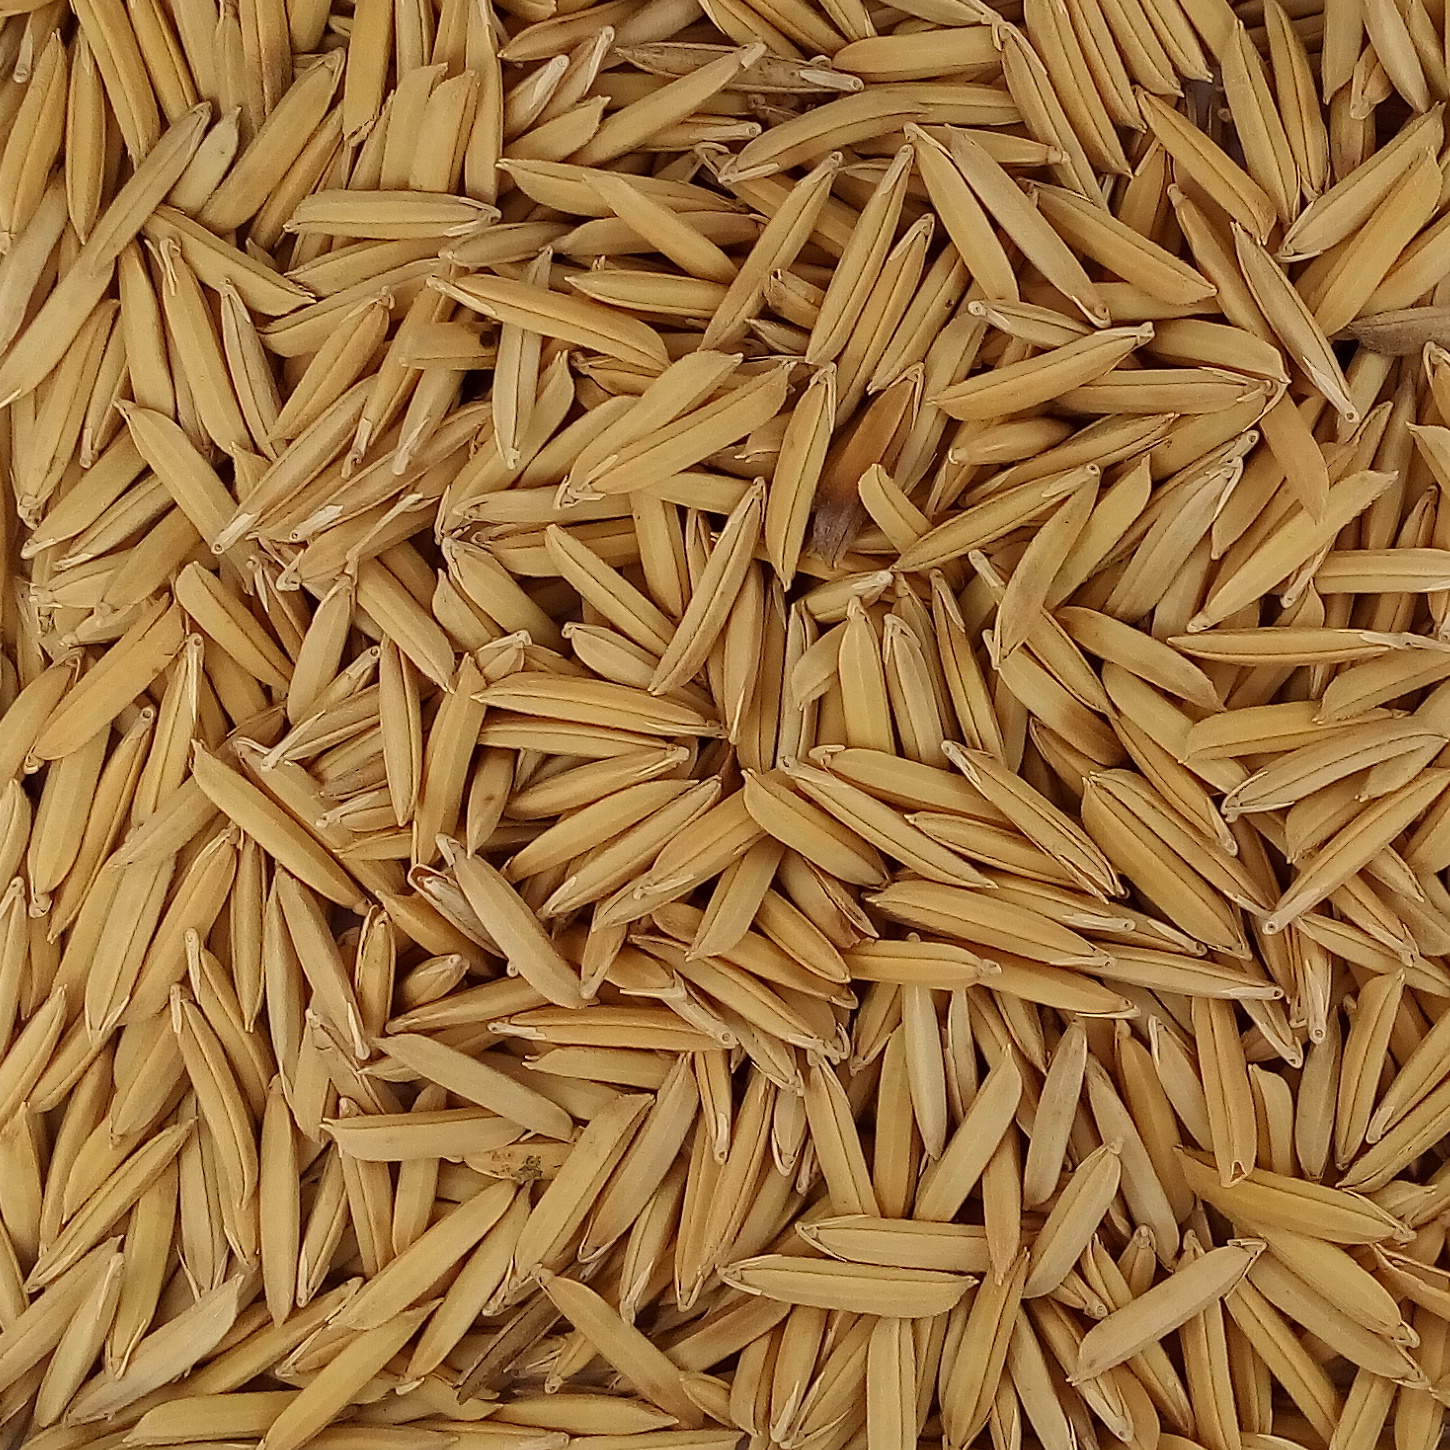
Rice seed variety: 1509